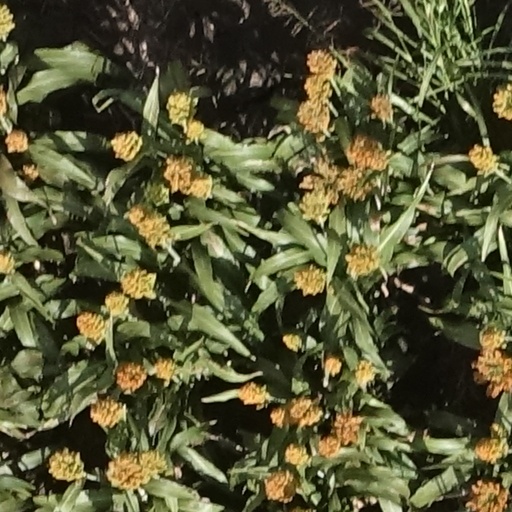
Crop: sorghum